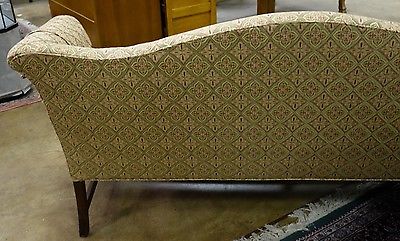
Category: sofa